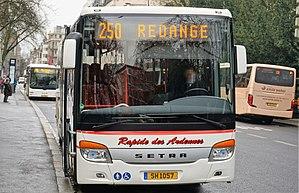
Luxembourg, avenue Emile-Reuter arrêt Charlys Gare, SH1057, Rapide des Ardennes, ligne 250 direction Redange.